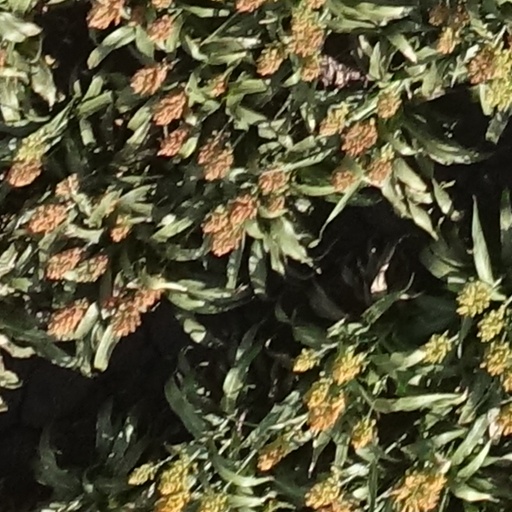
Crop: sorghum